Yuen Long Kau Hui

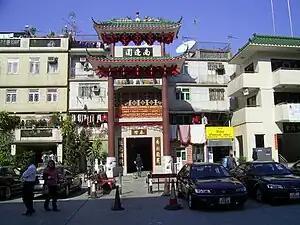
Entrance gate of Nam Pin Wai walled village.

Yuen Long Kau Hui is an area in Yuen Long, Yuen Long District, in the western New Territories of Hong Kong.